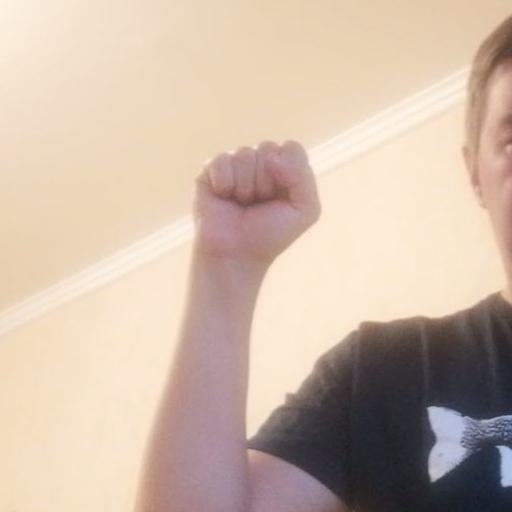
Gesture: fist